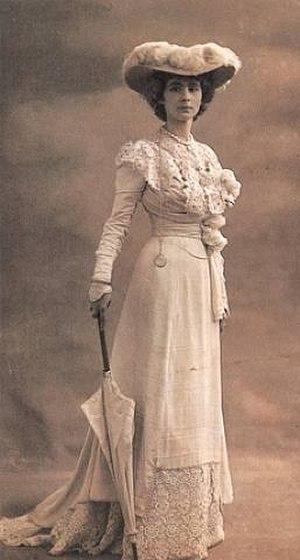
Olga de Meyer en blanc, avec une ombrelle
Olga, baronne de Meyer, née Olga Caracciolo, est une personnalité du grand monde de la fin du XIXᵉ siècle et du début du XXᵉ siècle qui posa pour plusieurs artistes mondains. Née au Royaume-Uni, elle devient une femme de lettres et une figure du monde de la mode du début du XXᵉ siècle.